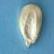
Maize quality: Good